The New 52

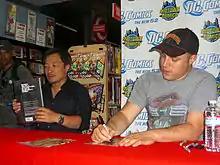
Jim Lee and Geoff Johns at the August 31, 2011, midnight signing for "Flashpoint" #5 and "Justice League" #1 at Midtown Comics Times Square

Following the conclusion of the "Flashpoint" limited series, DC cancelled and relaunched all titles set in the DC Universe with new #1 issues. The new continuity features new outfits and backstories for many of DC's long-established heroes and villains. An interview with DC Comics executive editor Eddie Berganza and editor-in-chief Bob Harras revealed that the new continuity did not constitute a full reboot of the DC Universe but rather a "soft reboot". While many characters underwent a reboot or revamp, much of the DC Universe's history remained intact. Many major storylines such as "War of the Green Lanterns", "" and "" remained part of the new continuity, while others have been lost in part or in whole. DC editorial constructed a timeline that details the new history and which storylines to keep or ignore.